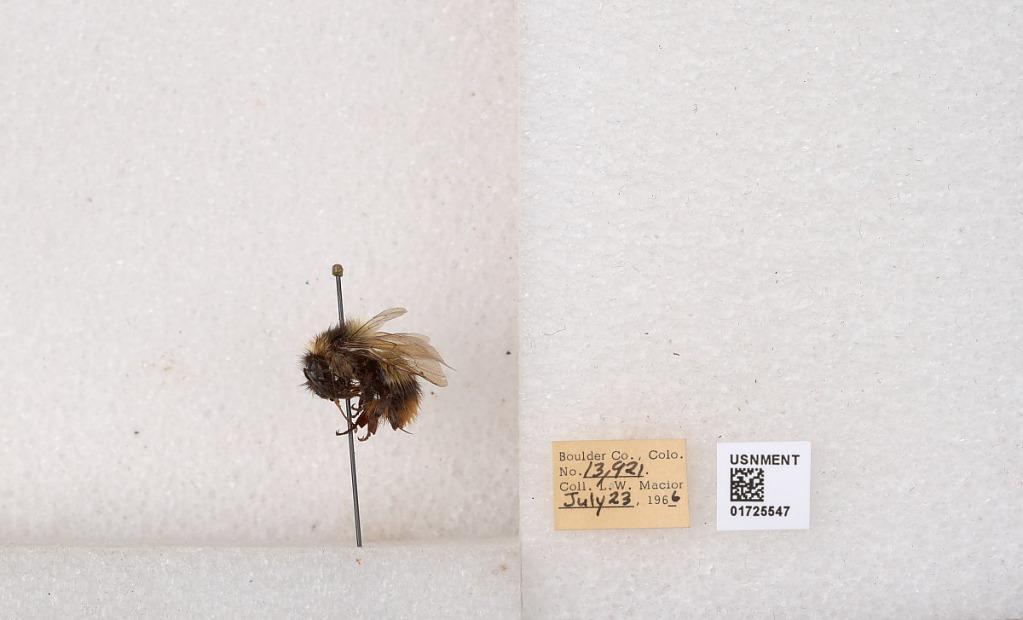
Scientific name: Bombus kirbyellus
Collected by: L. Macior
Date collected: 1966-7-23
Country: United States
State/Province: Colorado
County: Boulder
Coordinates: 40.0925, -105.358